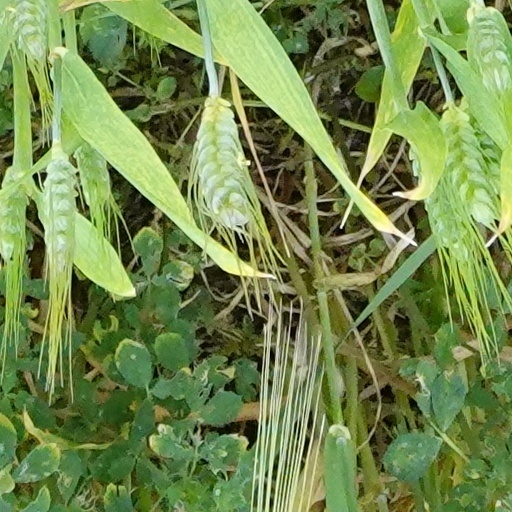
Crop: wheat